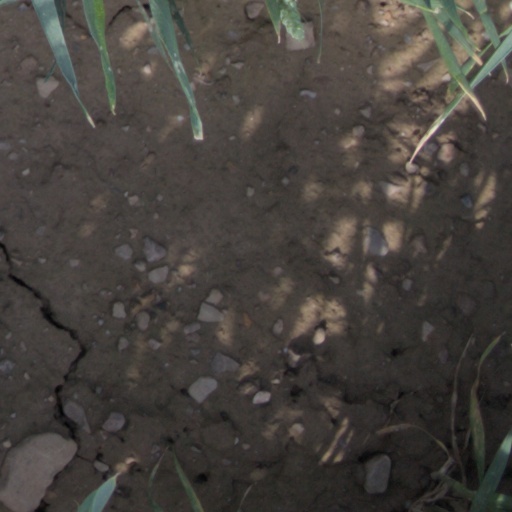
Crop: wheat